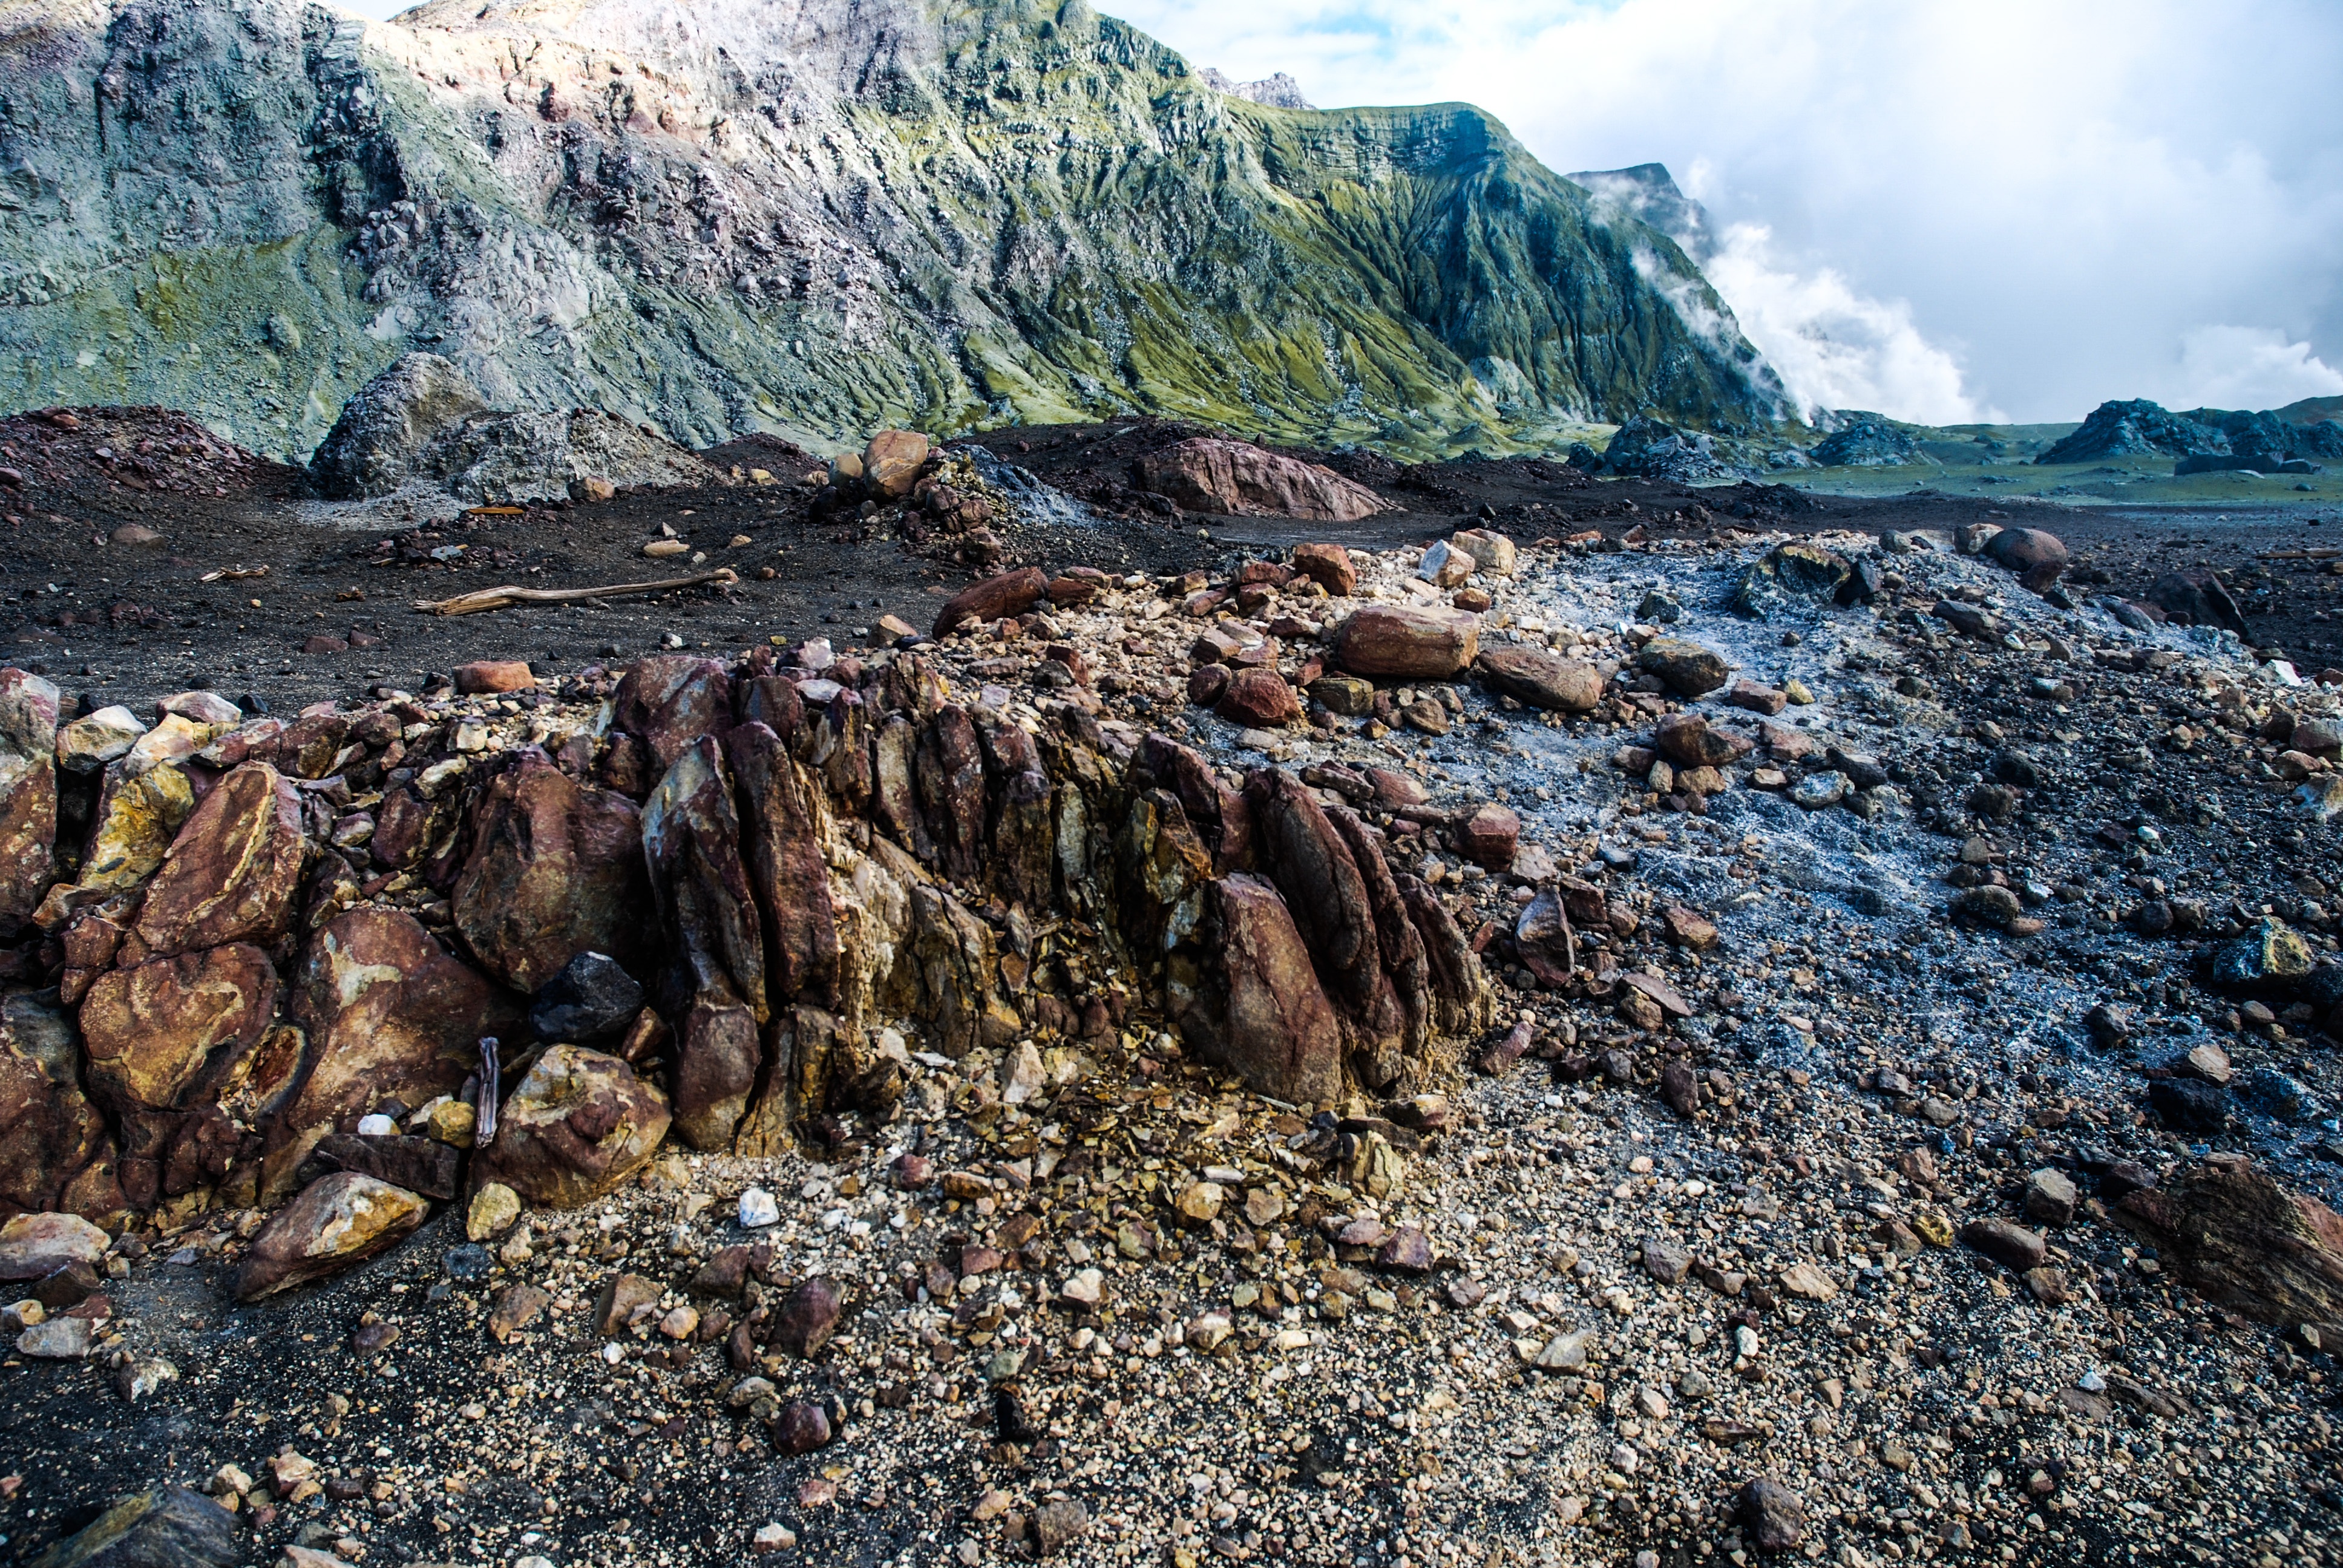
landscape, nature, rock, wilderness, mountain, sky, adventure, stone, formation, volcano, crater, ash, geology, outcrop, escarpment, sill, fell, elevation, volcanic, tundra, bedrock, moraine, igneous rock, glacial landform, geological phenomenon, lava plain